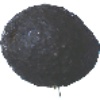
Label: Avocado ripe 1